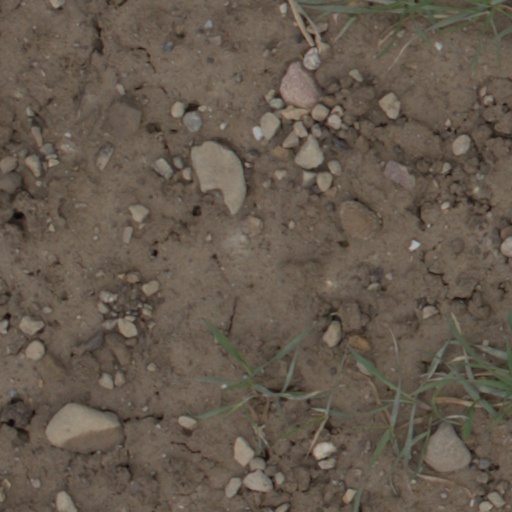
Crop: wheat